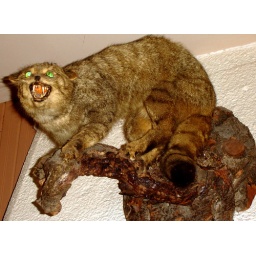
mountain lion on wall in hotel in Varna